Describe the emotion expressed in this image:  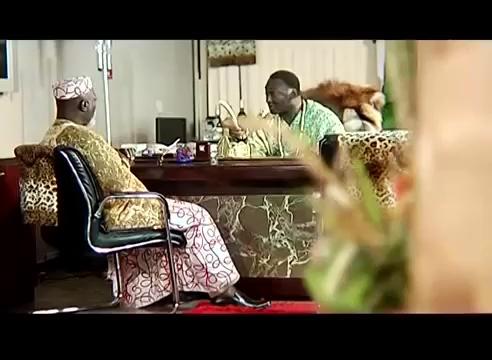
This person displays Suffering, valence and arousal with low intensity.